Jackie Trad

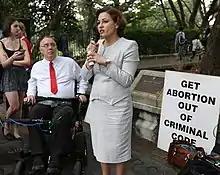
Jackie Trad MP at a rally in support of abortion law reform, May 2016.

On 12 November 2015, Trad introduced 3 government bills into the Legislative Assembly aimed at reforming the infrastructure and planning framework in Queensland, including what would become the Planning Act 2016. The new Planning Act made several changes to planning rules in the state including introducing 'bounded' code assessment that ensures proposed developments are more strictly assessed against the planning code, independent examination of proposed developments that may impact heritage buildings, a requirement for local government to publish reasons for development decisions for the first time, providing the ability for local governments to increase infrastructure charges to deliver community infrastructure, and affording residents and community groups the ability to appeal development decisions without adverse cost orders being awarded against them.